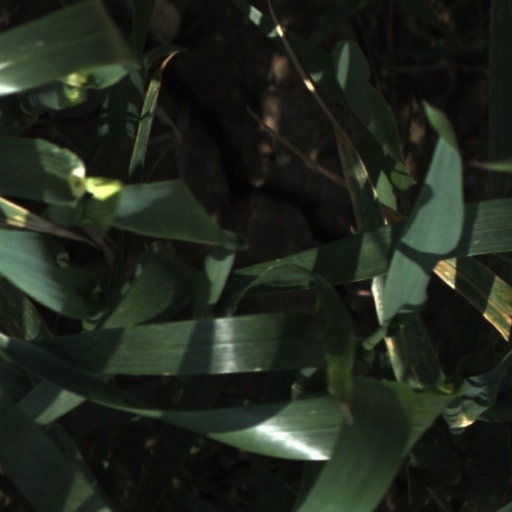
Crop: wheat